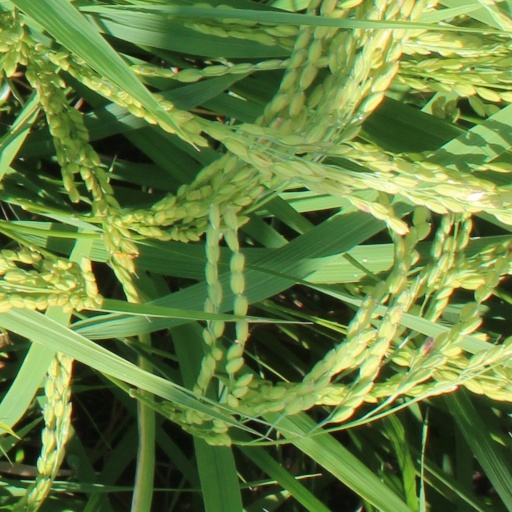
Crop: rice